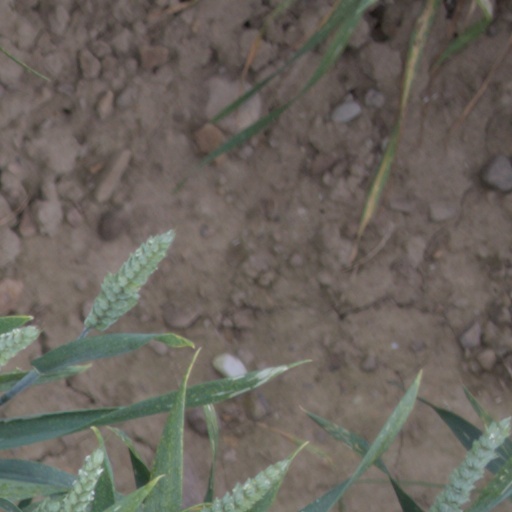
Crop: wheat